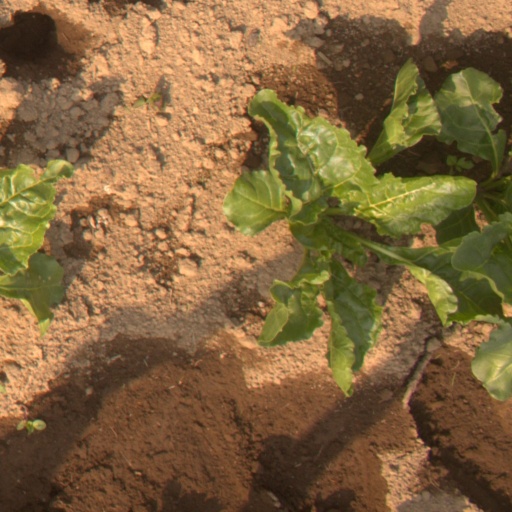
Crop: sugar beet